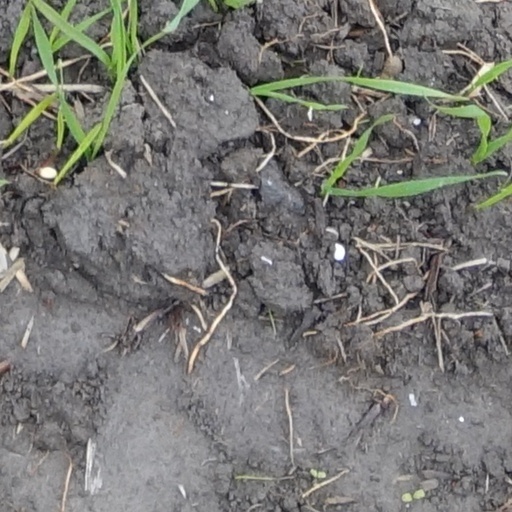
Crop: wheat